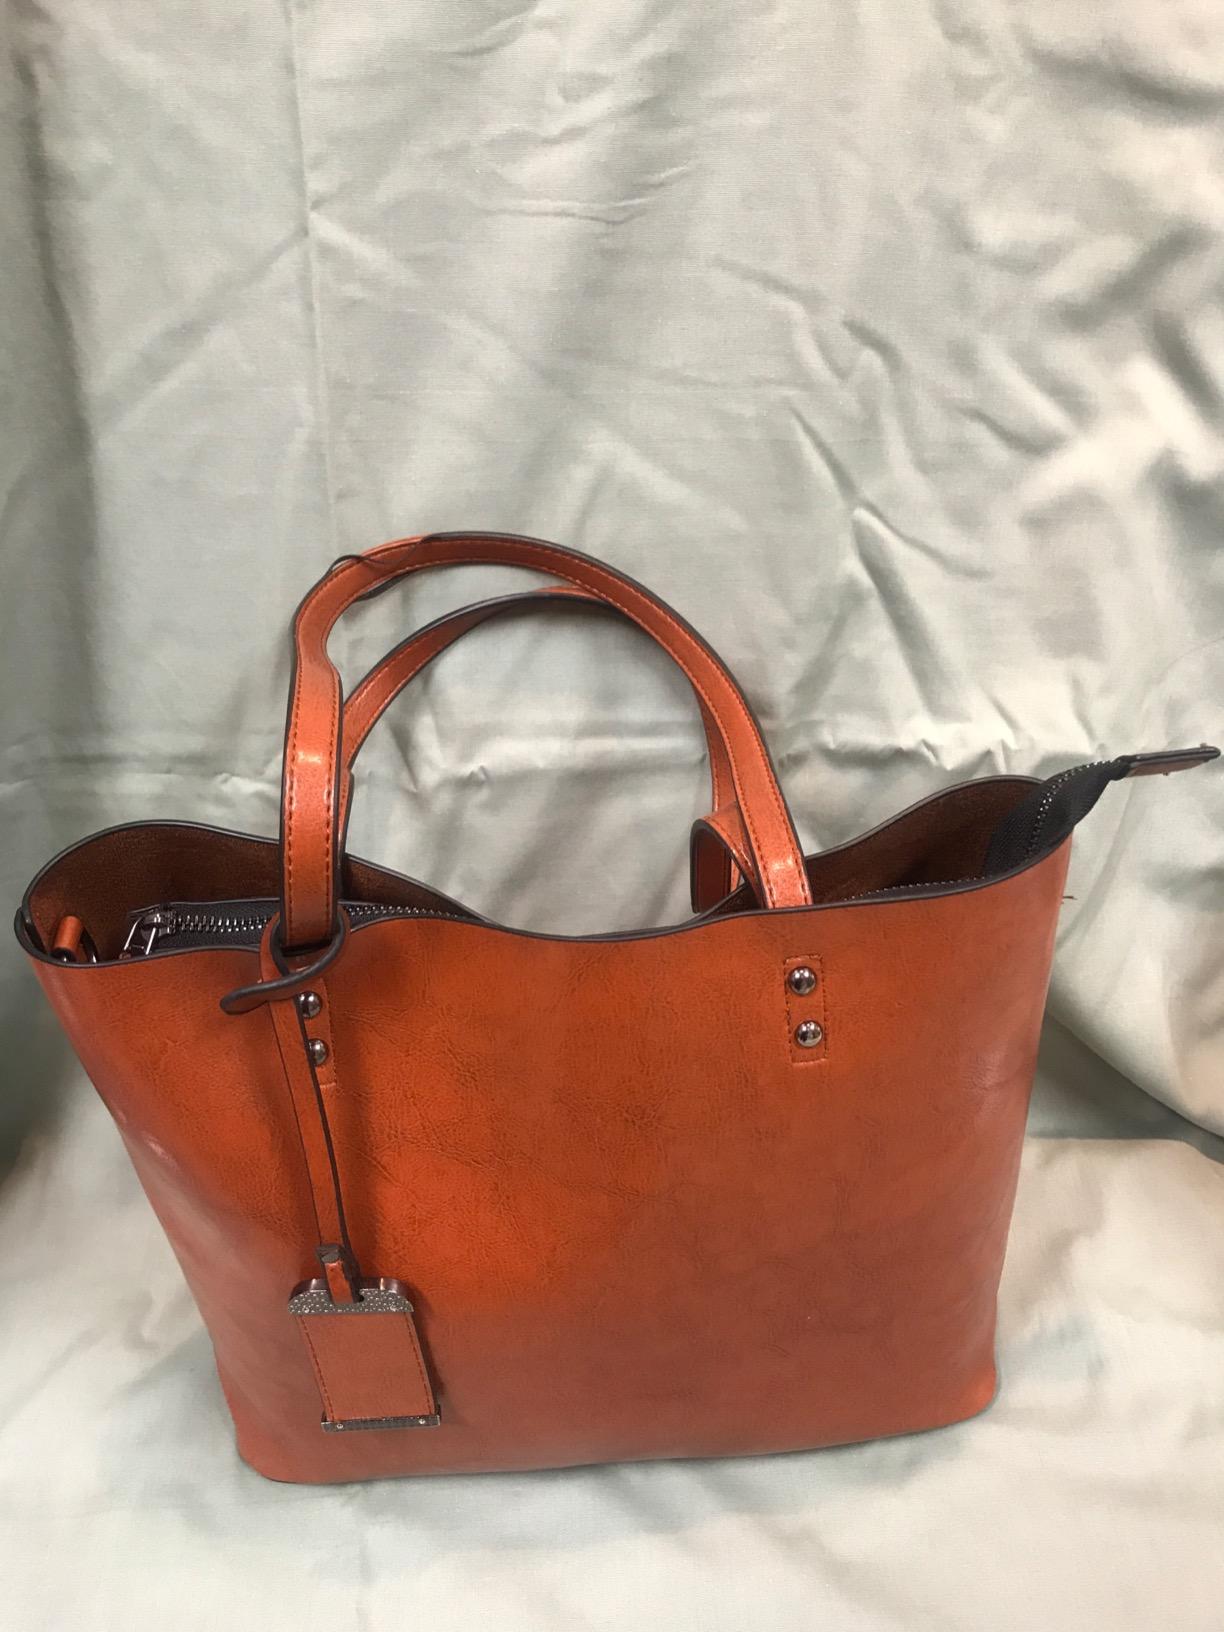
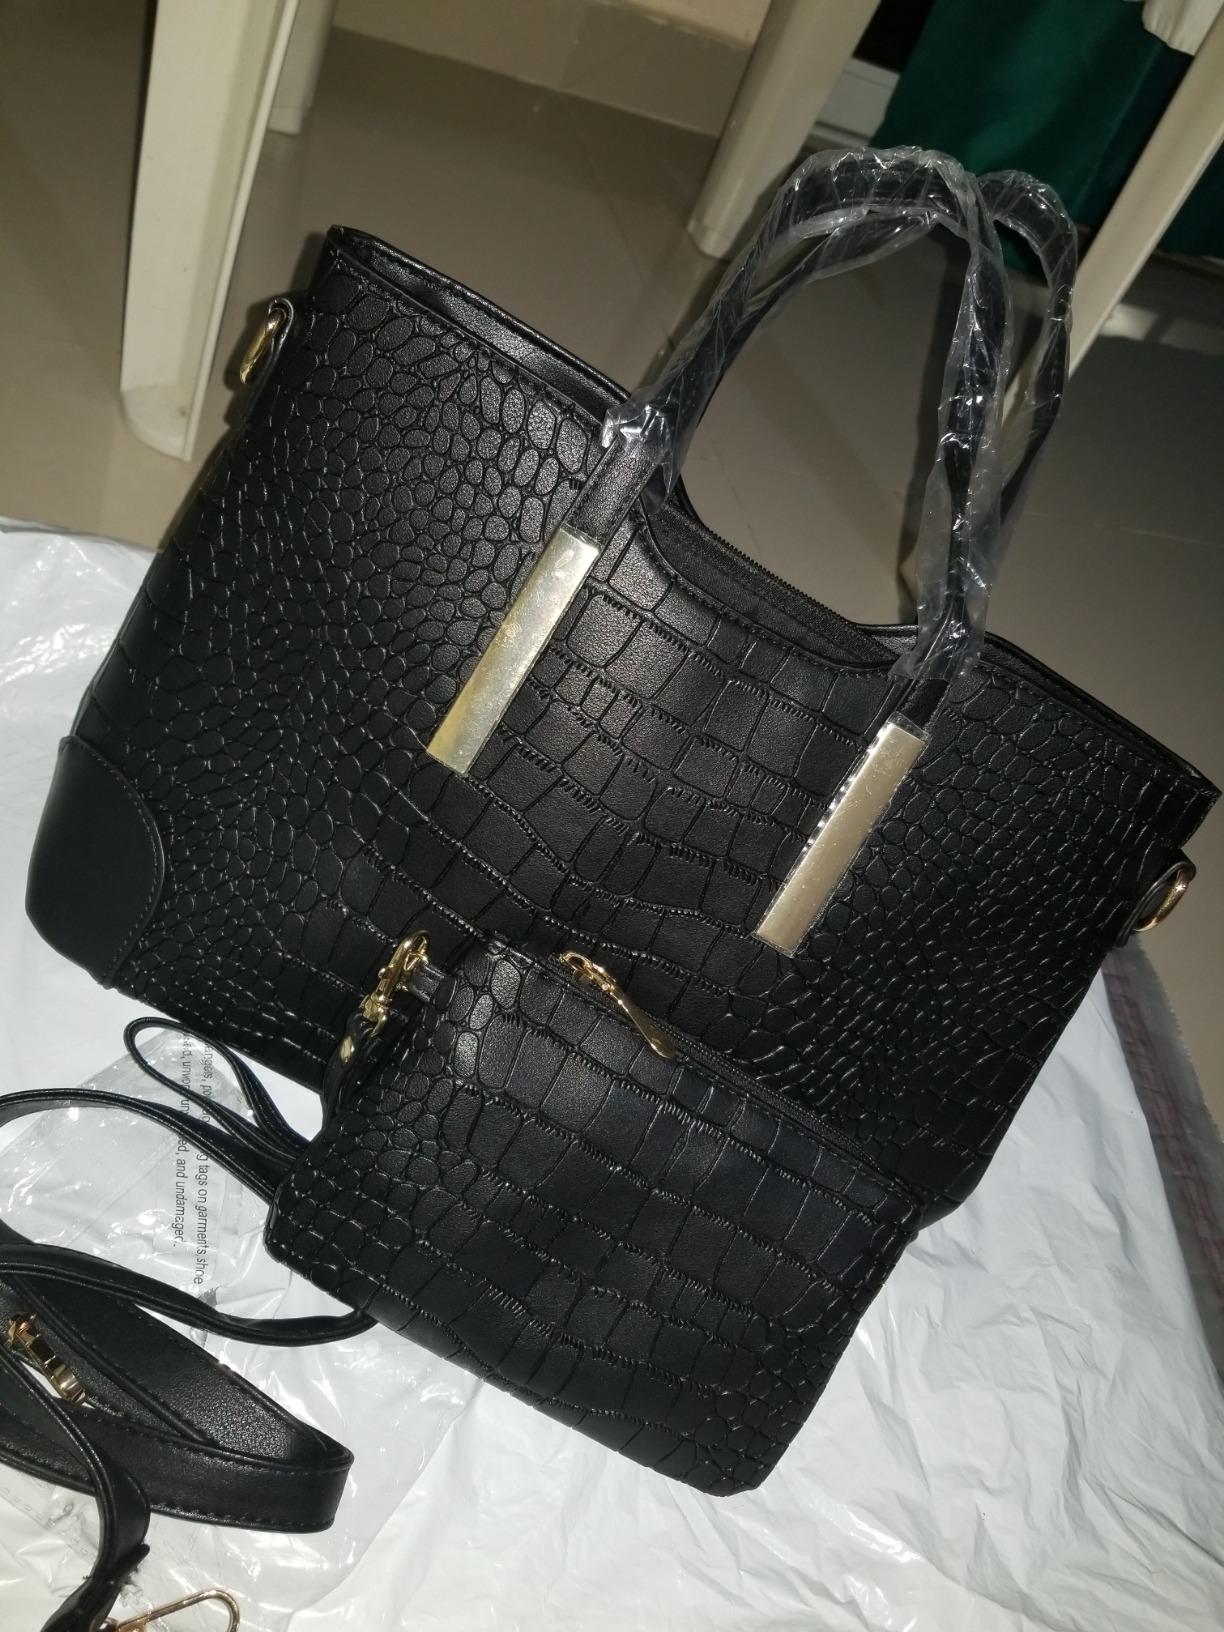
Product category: accessories_handbag
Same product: no